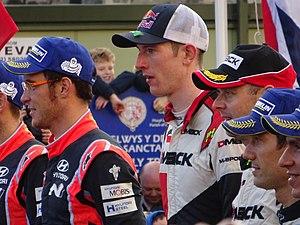
Elfyn Evans, né le 28 décembre 1988 à Cardiff, est un pilote de rallye gallois. Il est le fils de l'ancien pilote de rallye Gwyndaf Evans.